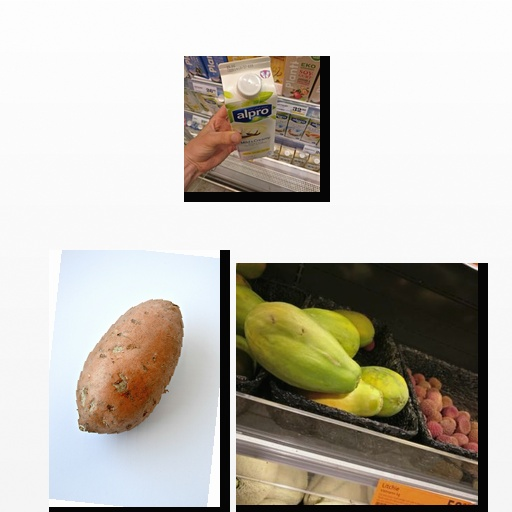
Food items: potato, vanilla_soy_yogurt, papaya